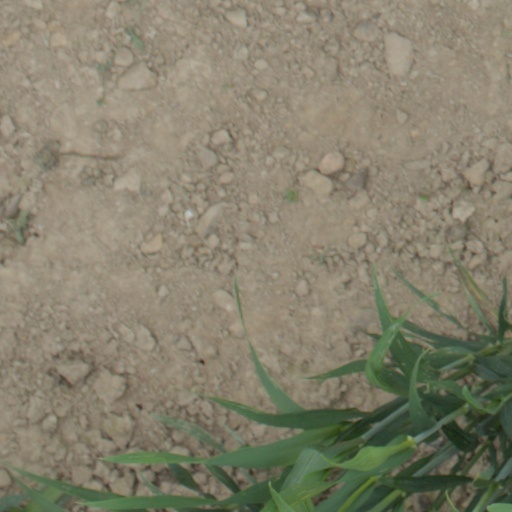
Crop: wheat